Cumberland, British Columbia

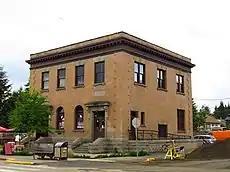
Former post office (1907), Cumberland, 2013.

Opened as an opera house in 1914, the historic Ilo-Ilo Theatre began showing silent movies, and held dances. Rebuilt after a 1932 fire, the theatre closed in 1957. Discussions are ongoing to restore the building.